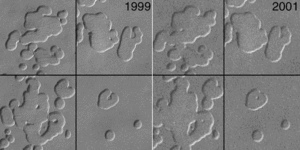
L’atmosphère de Mars est la couche de gaz entourant la planète Mars. La pression au sol de l'atmosphère martienne varie entre 30 Pa au sommet d'Olympus Mons et 1 155 Pa dans les profondeurs de Hellas Planitia. La pression moyenne est 600 Pa et sa masse totale est estimée à 25 tératonnes, soit environ 200 fois moins que l'atmosphère terrestre ou encore le double de la masse combinée de ses deux satellites, Phobos et Déimos.
Le climat de Mars a été un sujet de curiosité scientifique durant des siècles, notamment parce que Mars est la seule planète tellurique dont la surface peut être directement observée en détail depuis la Terre, à l'aide d'un télescope.
Mars est la quatrième planète par ordre croissant de la distance au Soleil et la deuxième par ordre croissant de la taille et de la masse. Son éloignement au Soleil est compris entre 1,381 et 1,666 UA, avec une période orbitale de 669,58 jours martiens.
L’étude des atmosphères extraterrestres est un domaine de recherche très actif, à la fois en tant qu’aspect de l’astronomie, mais aussi en termes d’amélioration de la compréhension de l’atmosphère terrestre. En plus de la Terre, nombreux sont les autres objets célestes du Système solaire qui ont une atmosphère. Parmi ceux-ci, nous trouvons toutes les planètes géantes gazeuses, ainsi que Mars, Vénus ou encore Pluton. Plusieurs lunes ainsi que d’autres corps ont également une atmosphère, tout comme les comètes et le Soleil. Il a été prouvé que les planètes extrasolaires peuvent avoir une atmosphère. Les comparaisons de ces atmosphères entre elles et avec celle de la Terre permettent d’élargir notre connaissance de base des processus atmosphériques, comme l’effet de serre, l’aérosol et la physique des nuages, ainsi que la chimie atmosphérique et ses dynamiques.